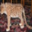
Label: leopard